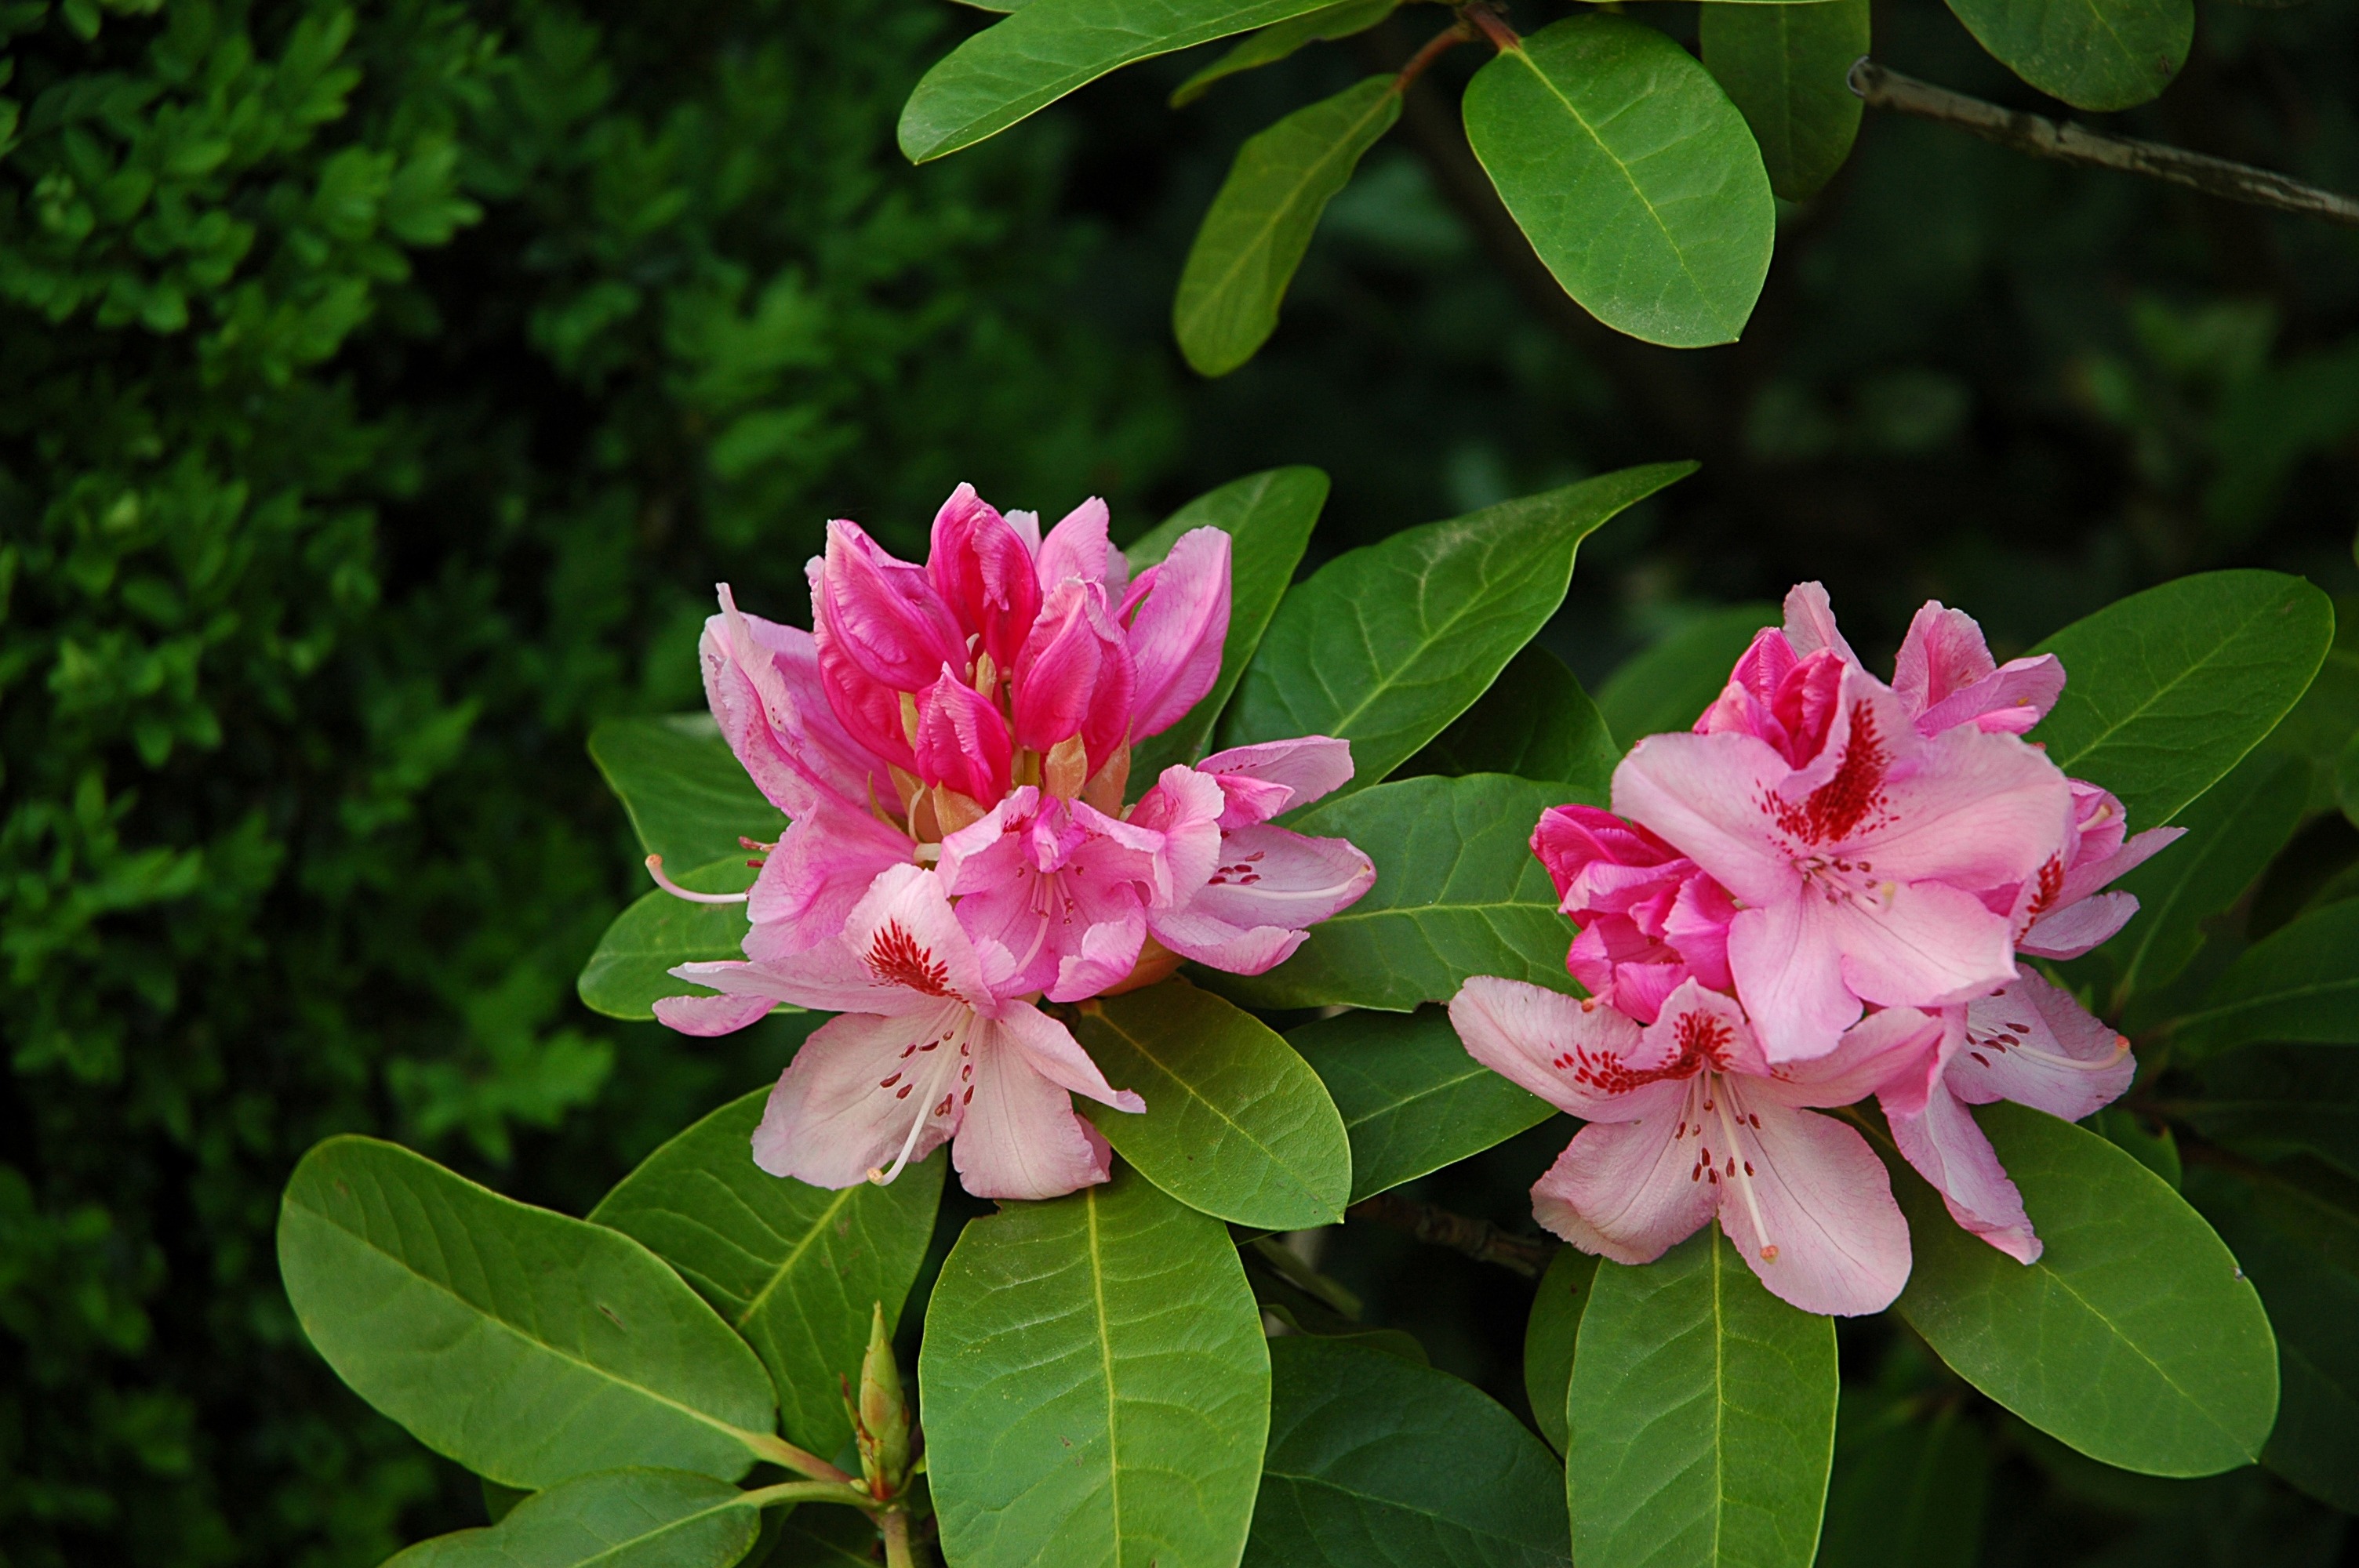
nature, blossom, plant, flower, bloom, green, botany, pink, close, flora, flowers, shrub, rhododendron, flowering plant, woody plant, land plant